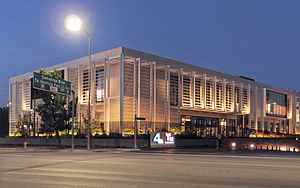
Hollywood
Universal Studios i Hollywood.
"Hollywood er en bydel, grundlagt i 1857 i Los Angeles, Californien. Ordet ""Hollywood"" bruges også ved omtale af film- og tv-industrien i det sydlige Californien, afledt af den berømte bydel.